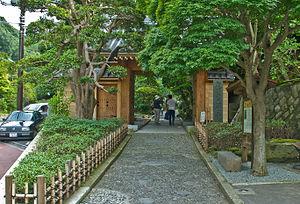
Le Hōkoku-ji est un vieux temple de l'école Kenchō-ji du courant Rinzai du Bouddhisme Zen situé dans la ville de Kamakura au Japon. Célèbre pour son jardin de bambous, il est également connu comme « temple de bambou ».